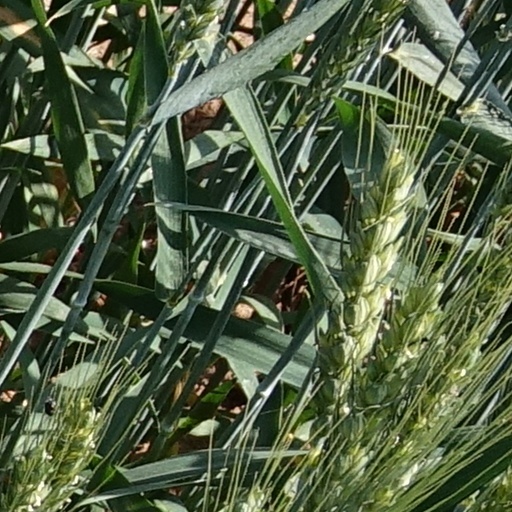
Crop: wheat